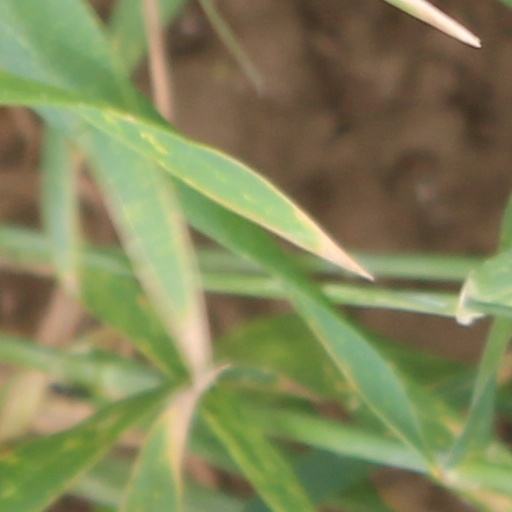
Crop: wheat